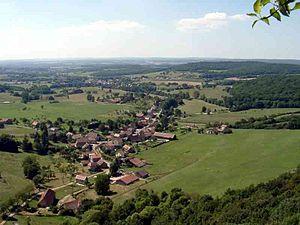
Nans vue des Roches
Nans est une commune française située dans le département du Doubs, en région Bourgogne-Franche-Comté.